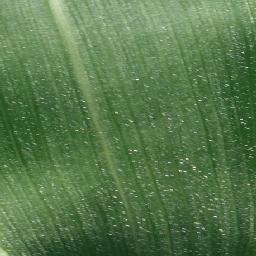
Label: Corn___healthy